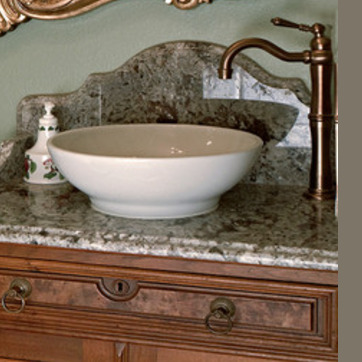
Material: ceramic